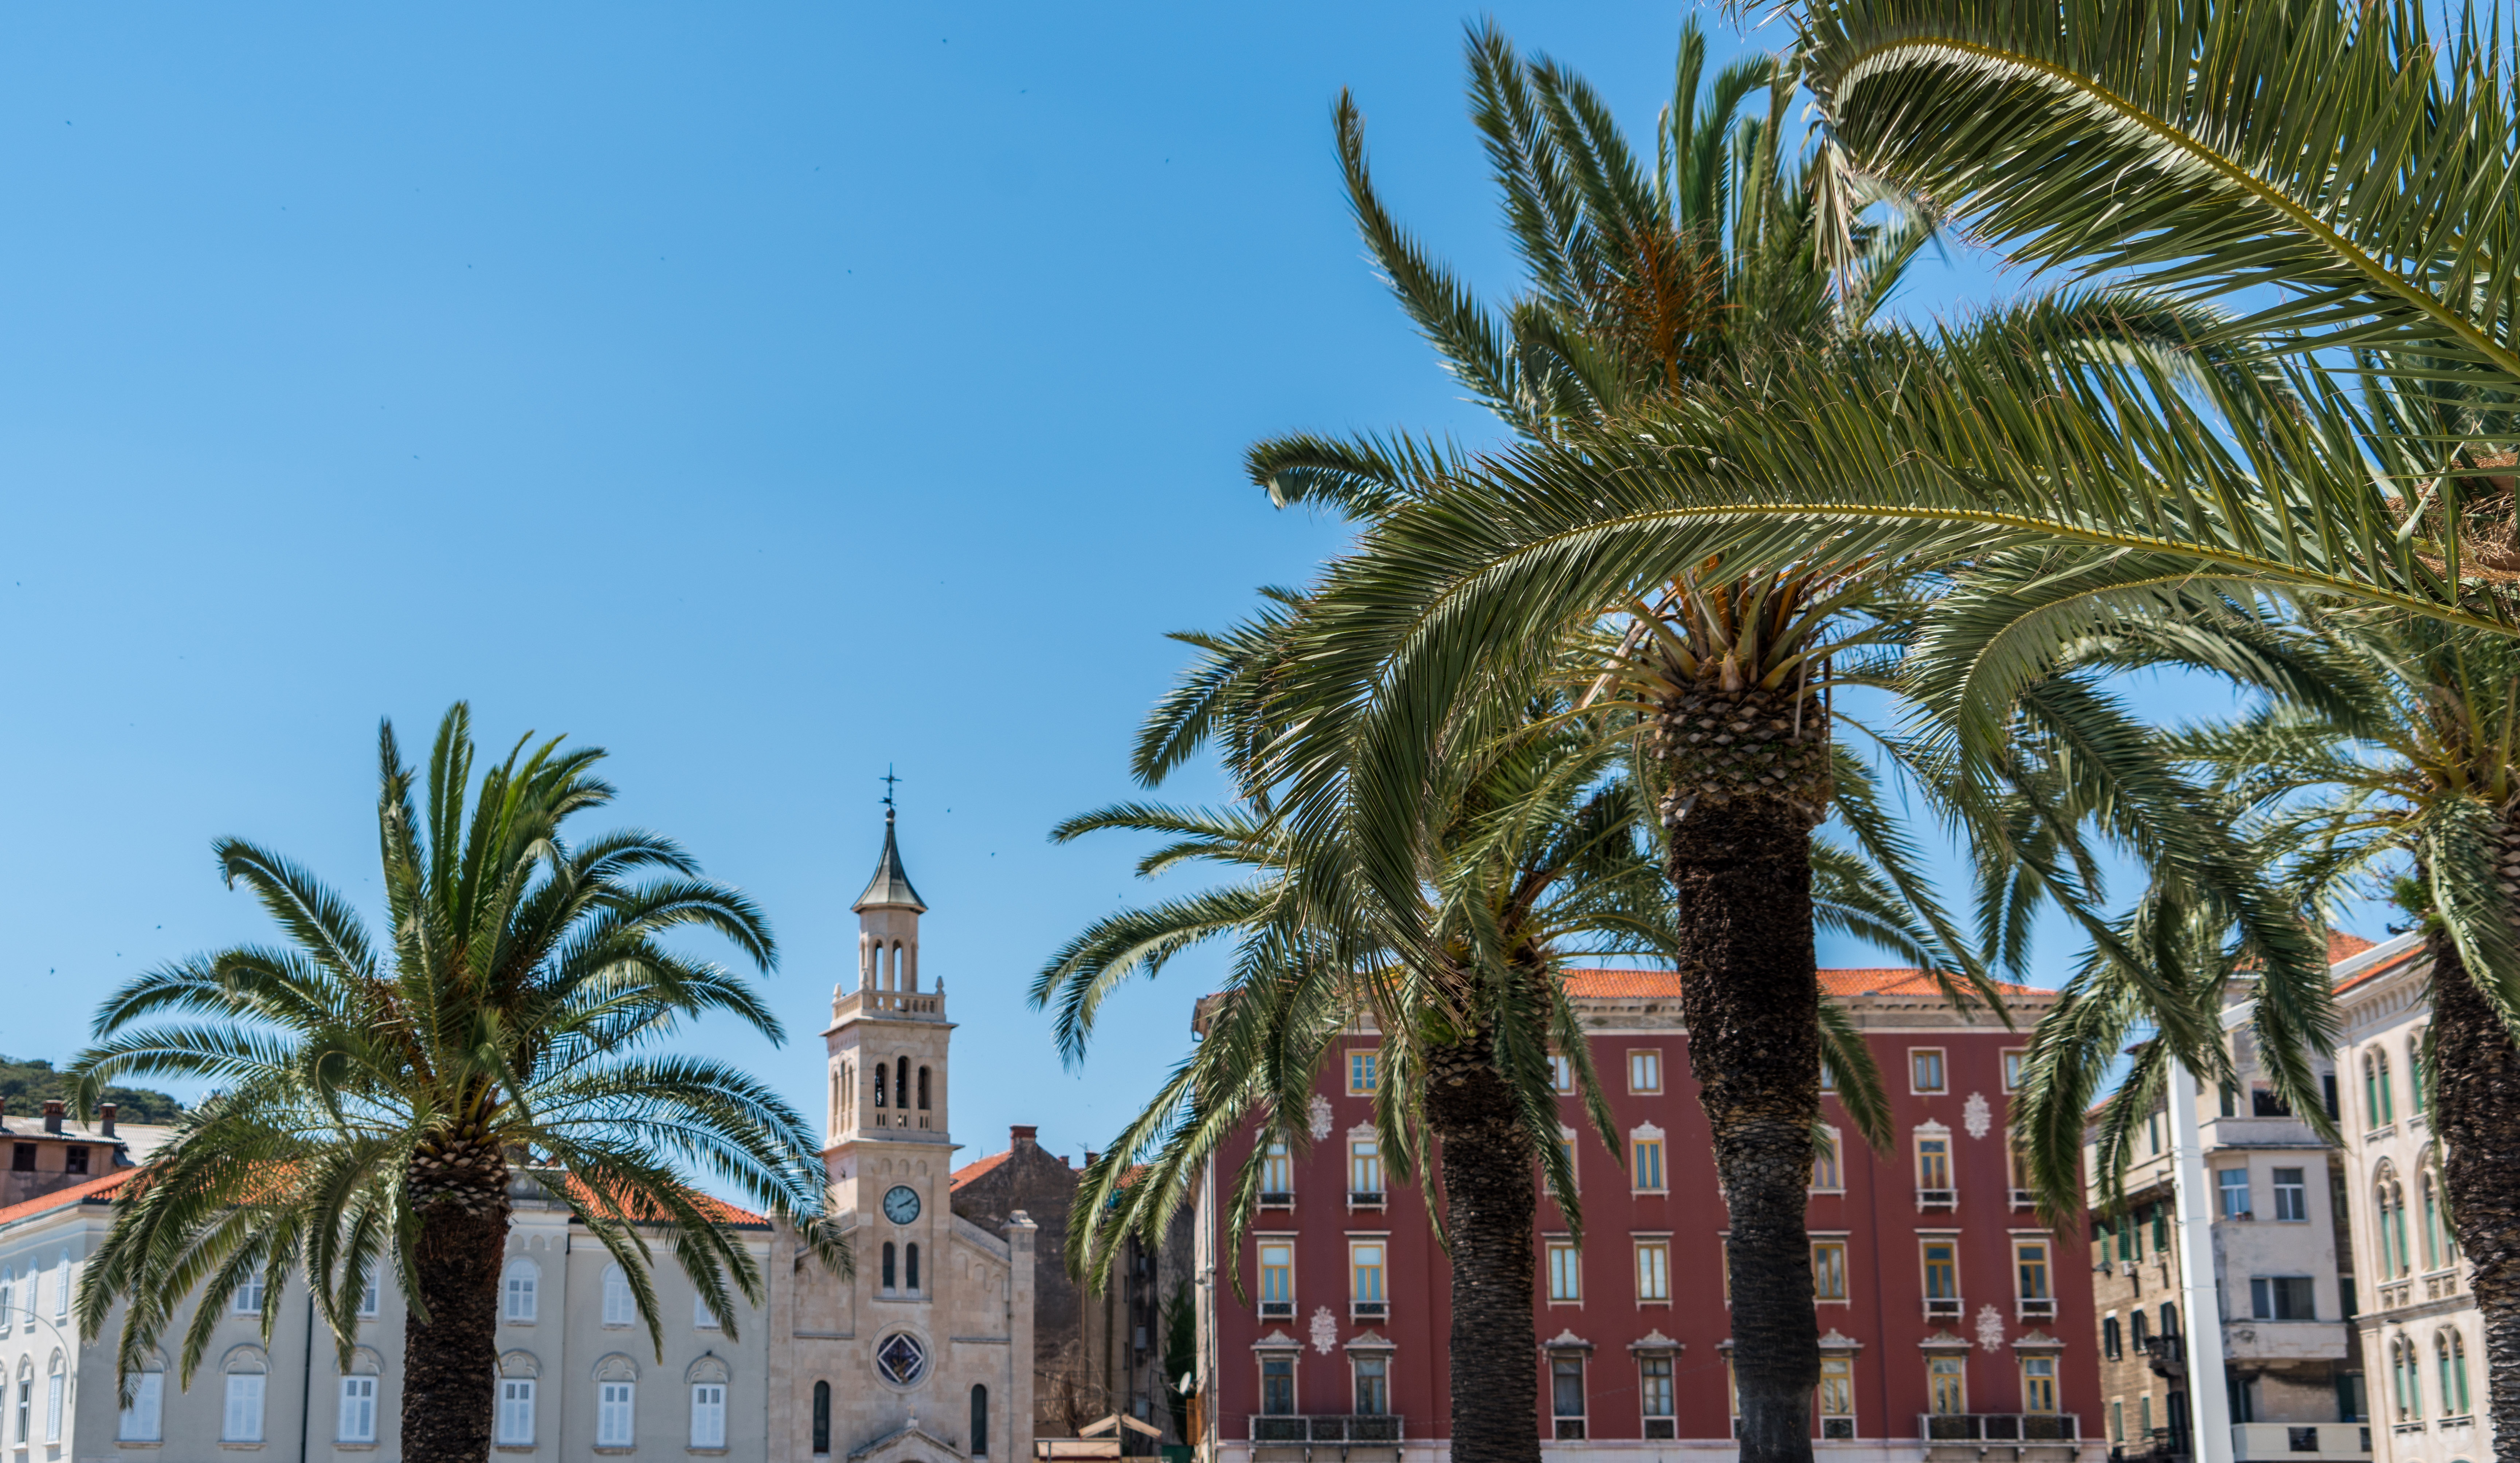
tree, nature, architecture, plant, sky, building, old, city, vacation, europe, mediterranean, plaza, ancient, historic, tourism, croatia, culture, palm trees, split, dalmatia, date palm, woody plant, arecales, palm family